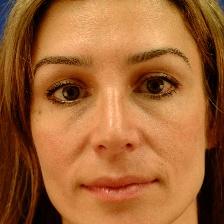
Label: faces